2023 Tripura Legislative Assembly election

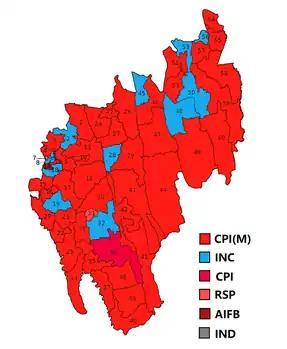
Map of the seat sharing arrangement of Secular Democratic Forces

In early January reports emerged that the Congress and CPI(M) had begun talks of a possible alliance between the parties to unitedly defeat the incumbent government (NDA). Congress and CPI(M) had initially held talks with the Tipra Motha Party however both parties later backed out of the talks as each party did not want to change its ideological stance for the alliance with each other. The TMP later announced it would be contesting alone in the upcoming election while on 14 January 2023, the CPI(M) and the Congress announced to enter into seat sharing agreement for the upcoming assembly elections. General Secretary of the CPI(M) Sitaram Yechury said the main purpose of organising this united front between opposition parties was to defeat the BJP. On 25 January 2023, Left Front convenor Narayan Kar announced seat sharing formula : CPI(M) - 43 seats, Congress - 13 seats, CPI - 1 seat, RSP - 1 seat, AIFB - 1 seat and independent - 1 seat. After the Congress announced candidates for 17 seats, Left Front filled candidates in all 60 seats (CPIM - 56, CPI - 1, RSP - 1, AIFB - 1, Independent -1). Later after CPI(M) stated it would withdraw 13 candidates and allot the seats to the INC, however INC stated they were looking for 17 seats. Post discussions INC agreed to 13 seats however they were given preference in choosing the seats in which they want to contest.